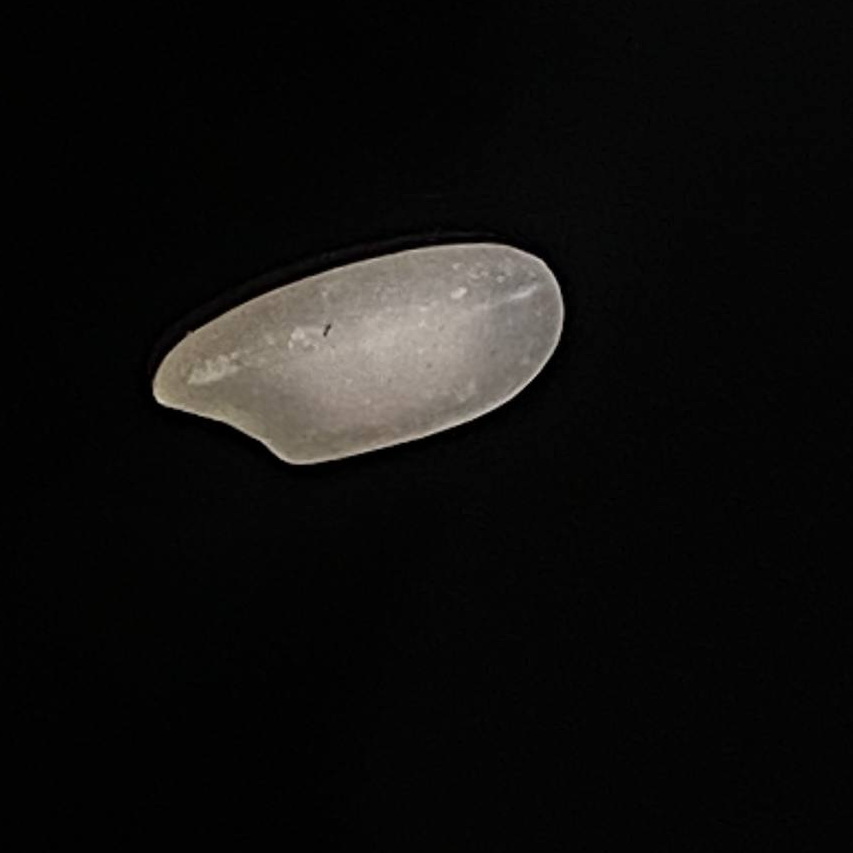
Rice variety: Bashful